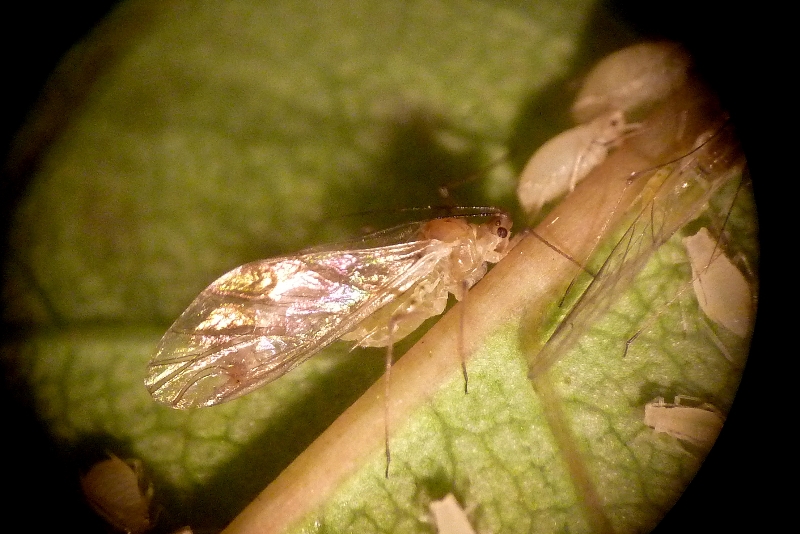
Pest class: rose_grain_aphid